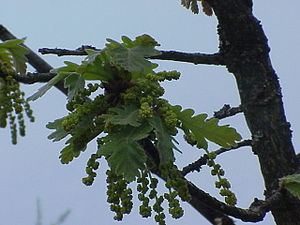
Ungarsk eg
Ungarsk eg (Quercus frainetto) med hanrakler.
Ungarsk eg (Quercus frainetto) med hanrakler.
Ungarsk eg er et stort, løvfældende træ med en opret og senere afrundet, kuplet vækst. Stammen er ret og gennemgående med opstigende eller senere vandret udstående, kraftige hovedgrene. Gamle grene kan blive overhængende. Træet er tilpasset tørke og varme, og det gør det egnet som bytræ.